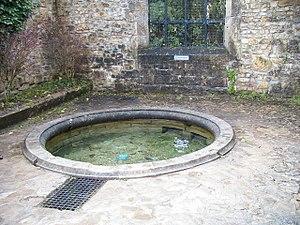
La fontaine «
L'abbaye Notre-Dame d'Orval est un monastère cistercien-trappiste situé en Belgique à Villers-devant-Orval dans la province de Luxembourg. Fondée par des bénédictins au XIᵉ siècle, elle passe à l'ordre de Citeaux, en 1131, avec l'arrivée de moines de l'abbaye de Trois-Fontaines.